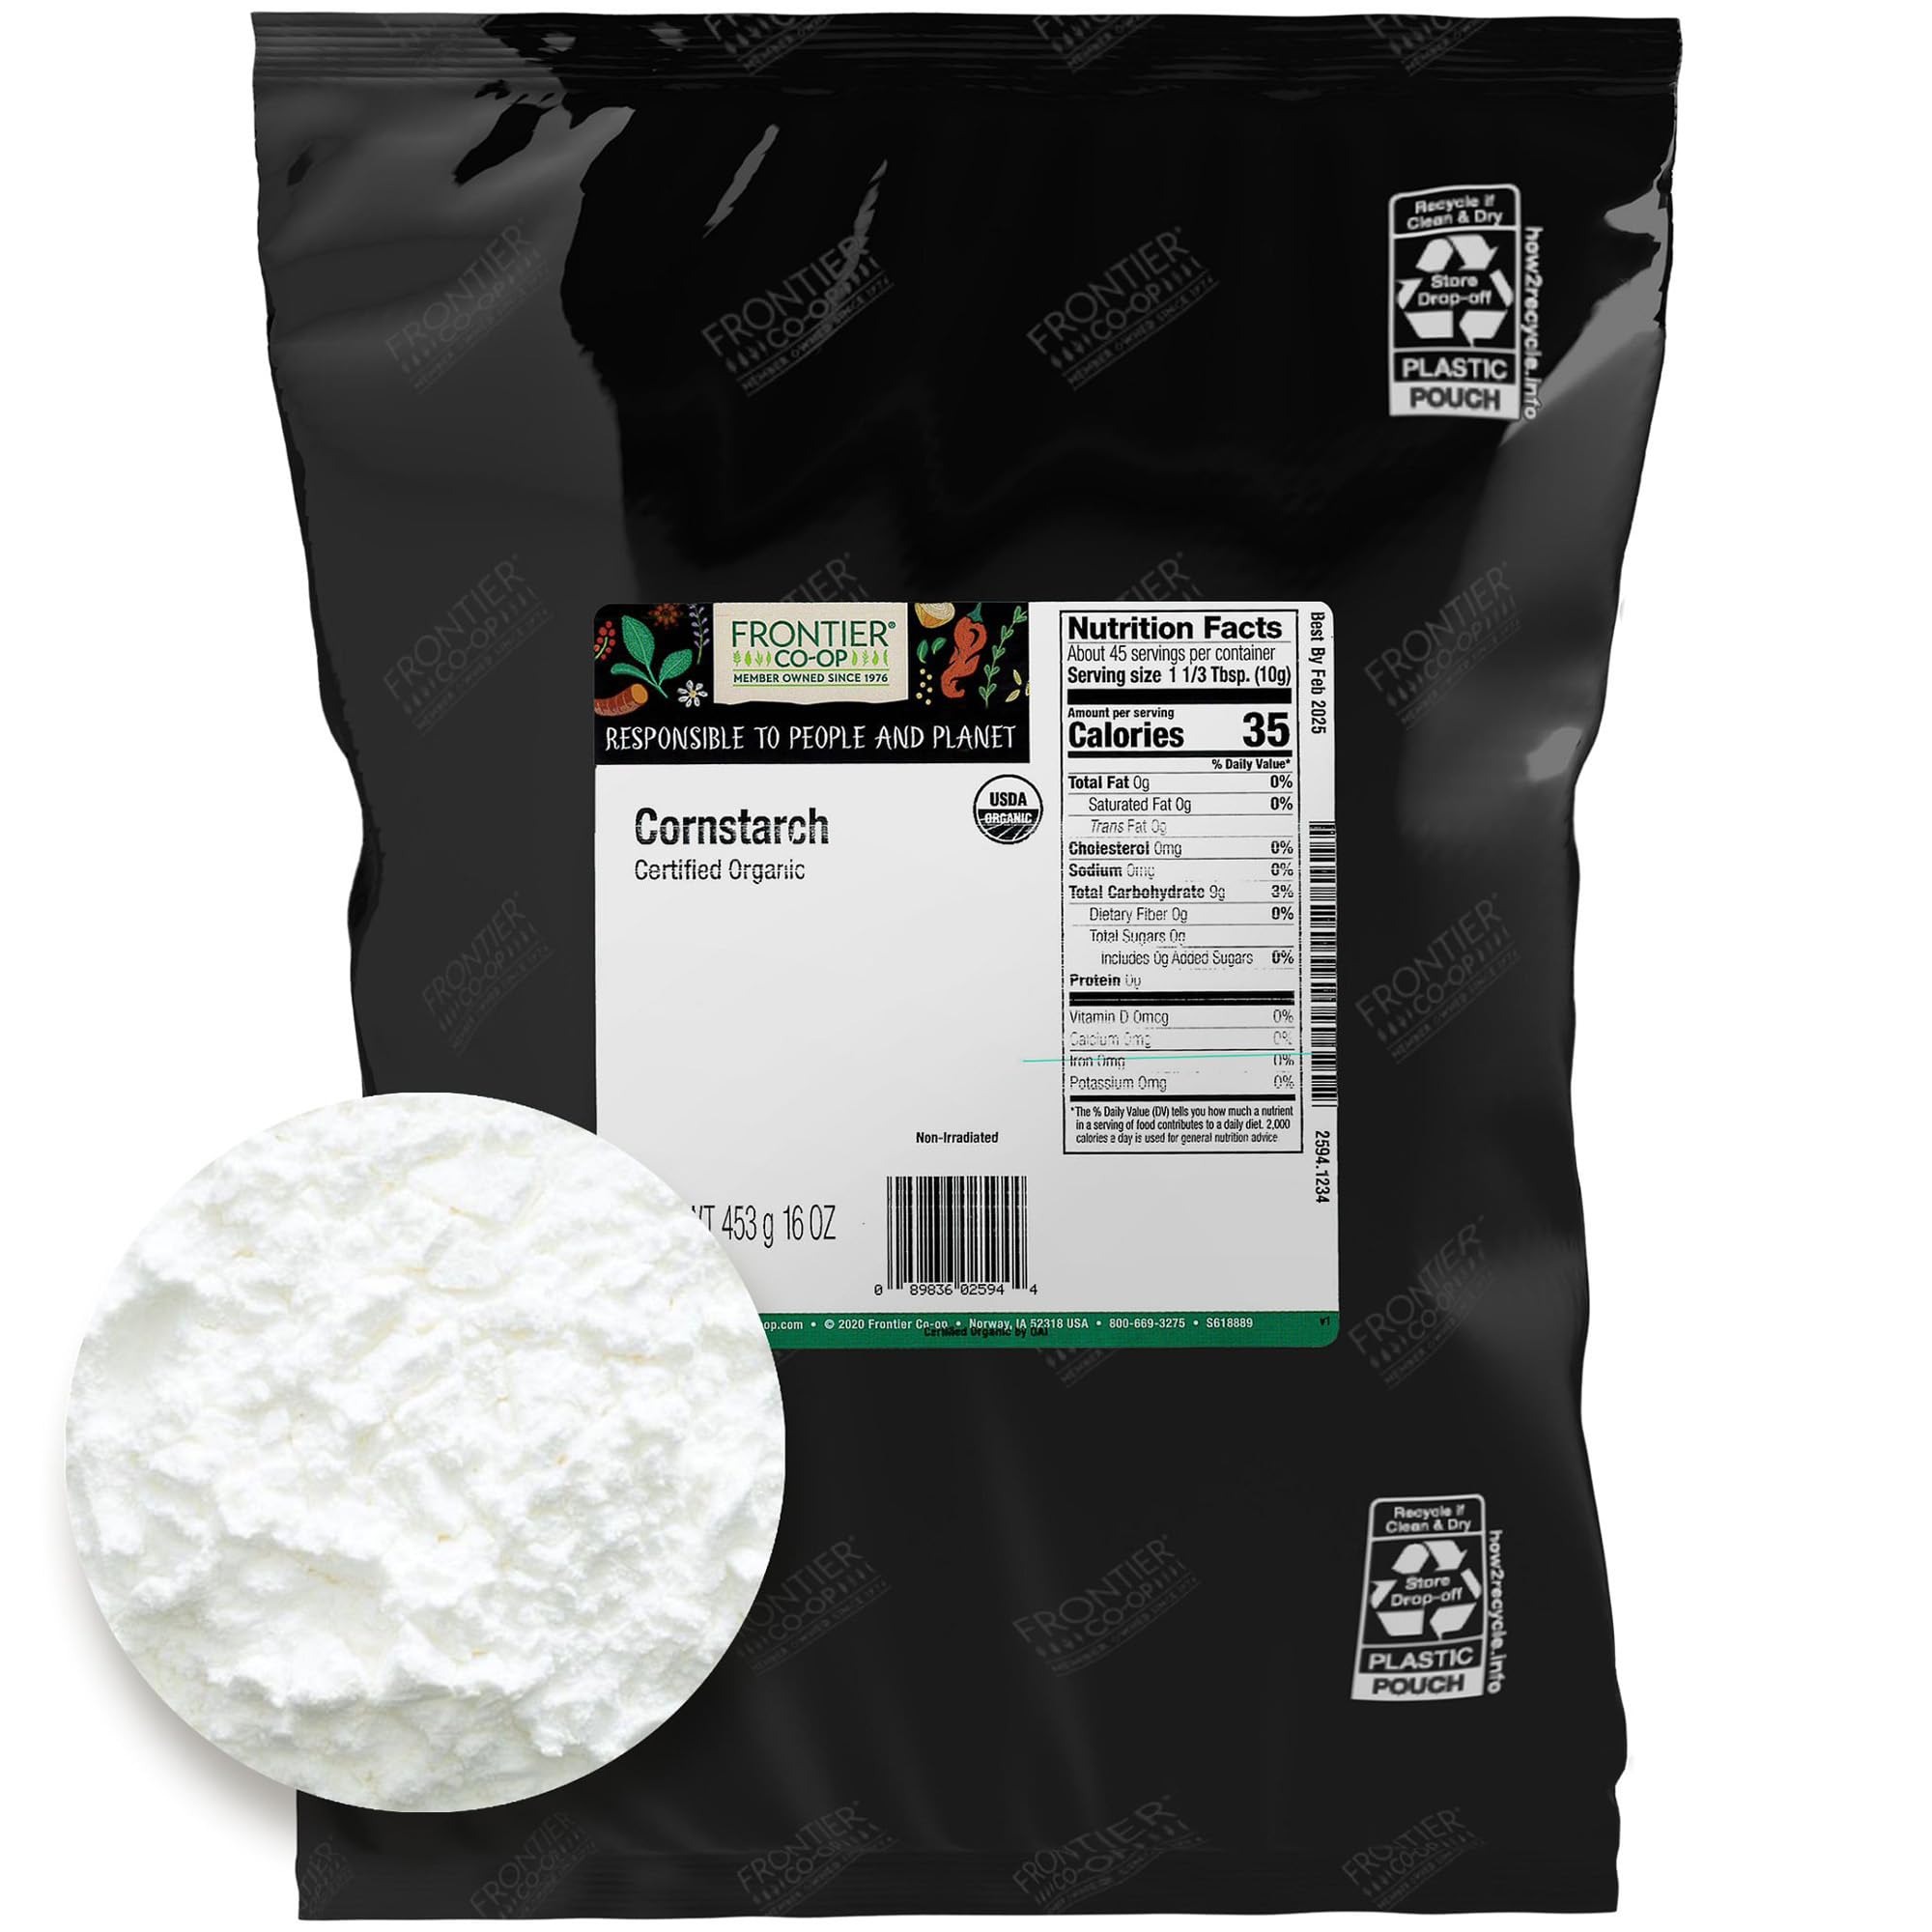
Item Name: Frontier Herb Organic Cornstarch, 1 lb
Bullet Point: Frontier
Value: 16.0
Unit: Ounce

Price: 12.155